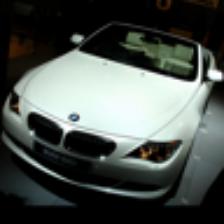
Label: NonHuman